Tsuyama Railroad Educational Museum

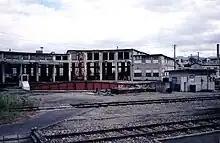
The depot in 1998

The roundhouse structure was built in 1936 as part of Tsuyama Locomotive Depot, and originally contained 17 storage tracks (of which 11 remain).